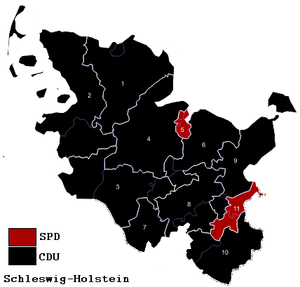
Cette liste présente les 622 députés de la 17ᵉ législature du Bundestag élus lors des élections fédérales allemandes de 2009.